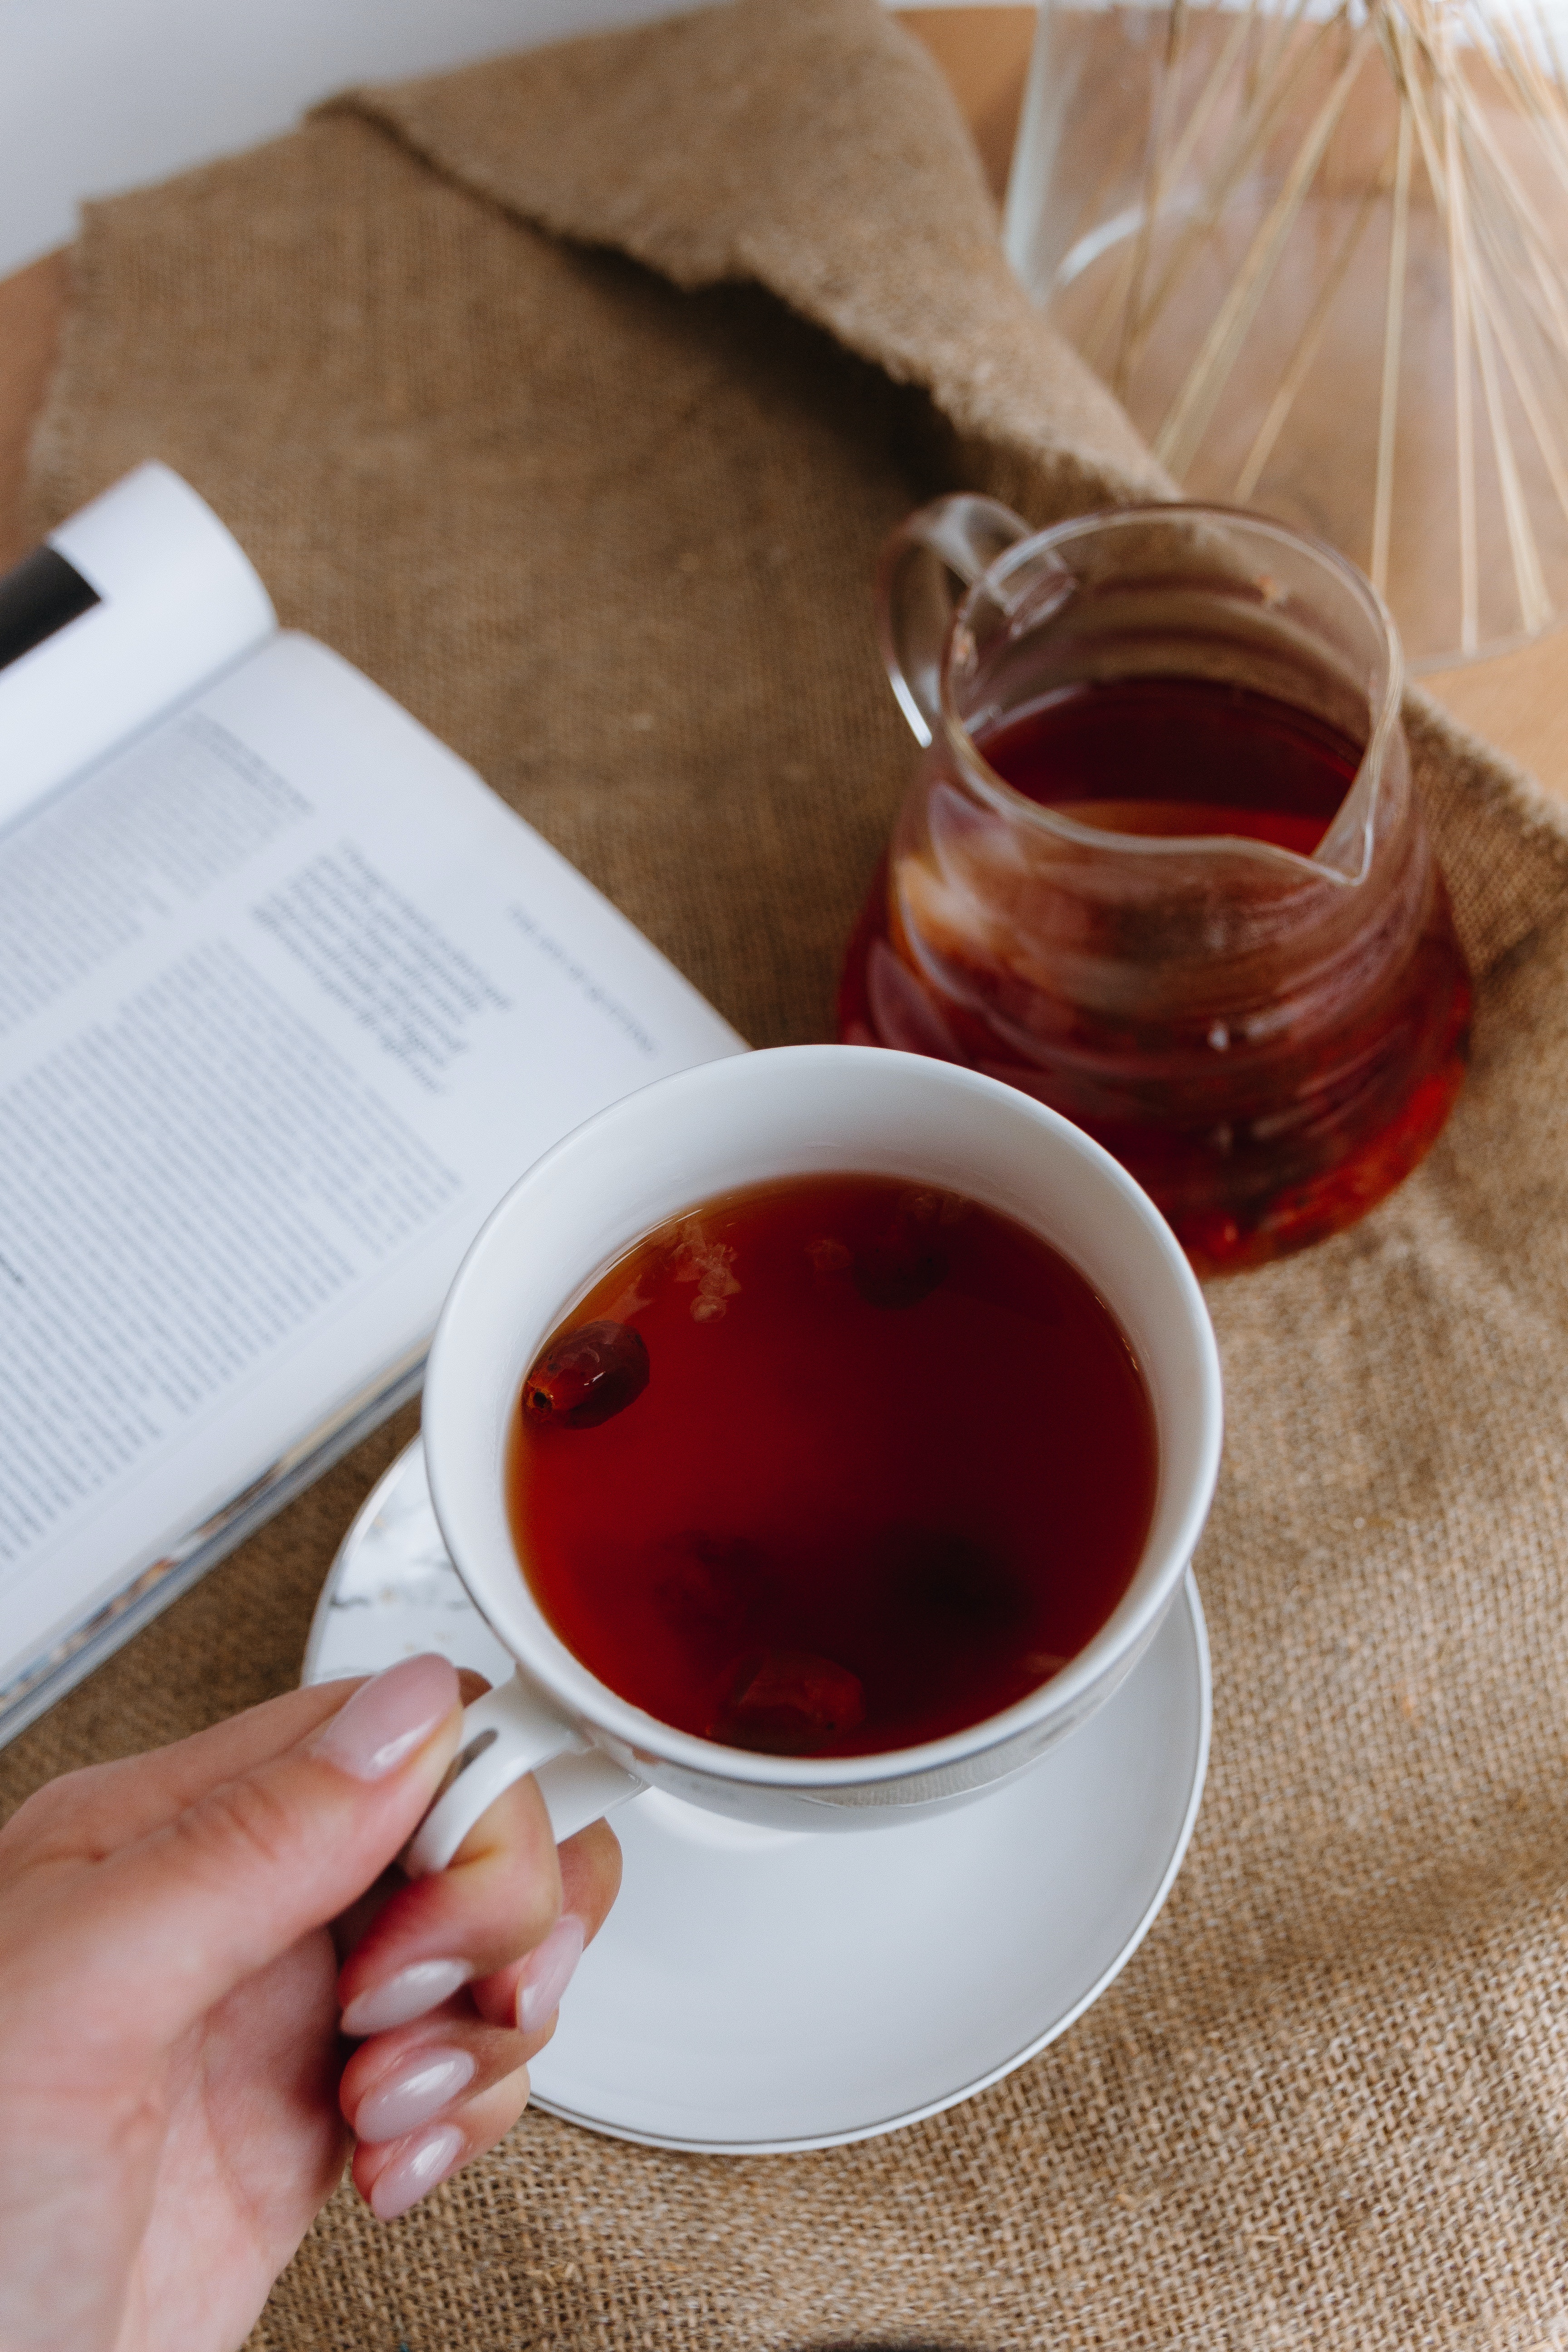
tea, tableware, drinkware, liquid, cup, dishware, ingredient, food, keemun, serveware, vinegar, drink, cuisine, dish, lapsang souchong, Wedang jahe, earl grey tea, recipe, pu erh tea, cranberry juice, saucer, da hong pao, coffee, Kahwah, dandelion coffee, kombucha, chinese herb tea, tieguanyin, Sugar substitute, teacup, publication, coffee cup, Winter melon punch, non alcoholic beverage, black drink, soup, comfort food, produce, assam tea, broth, fruit, oolong, earthenware, book, still life photography, cuban espresso, superfood, Vanilla extract, still life